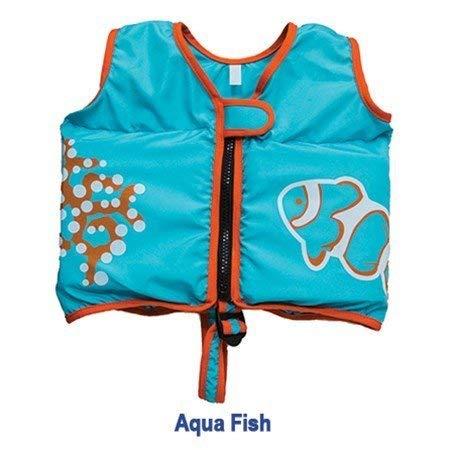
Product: SwimWays 6051230 Swim Vest, Aqua Fish
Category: Toys & Games | Sports & Outdoor Play | Pools & Water Toys
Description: The SwimWays Swim Vest is a swimming vest for children with fish graphics kids love to wear.
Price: $22.00
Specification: ProductDimensions:13x2.5x12inches|ItemWeight:6.1ounces|ShippingWeight:6.1ounces(Viewshippingratesandpolicies)|ASIN:B074KK9RVQ|Itemmodelnumber:6051230|Manufacturerrecommendedage:24months-4years